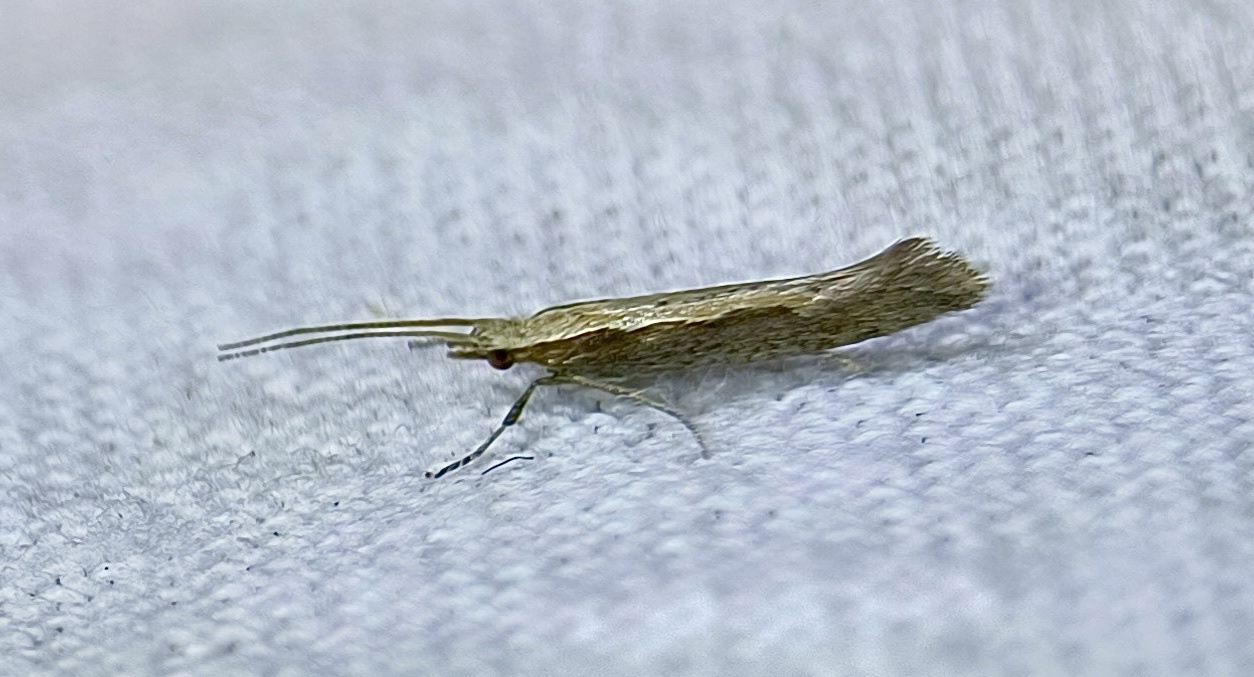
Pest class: diamondback_moth